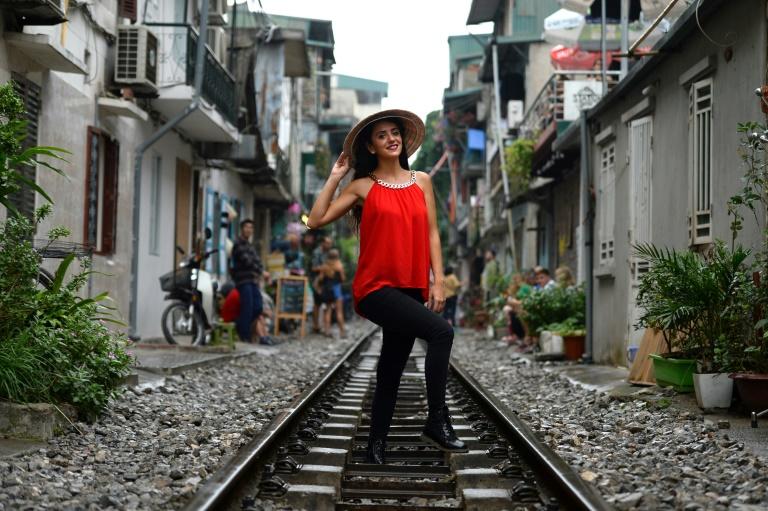
ở trên đường ray tàu hoả có một cô gái mặc áo đỏ đang tạo dáng chụp ảnh